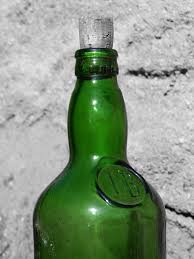
Label: glass